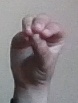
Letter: ha